List of bridges in the United States by state

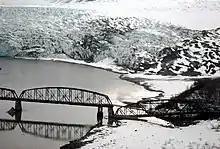
Miles Glacier Bridge, also known as Million Dollar Bridge

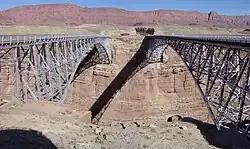
Navajo Bridge

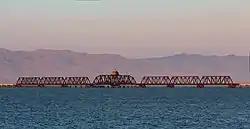
The decommissioned Dumbarton Rail Bridge in 2021.

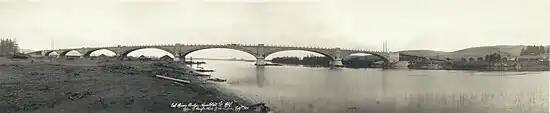
Photo of Fernbridge bridge, now the longest reinforced concrete bridge still in use, then called Eel River bridge, Humboldt County, California, United States. c. 1912.

Fernbridge (bridge), Fernbridge (near Ferndale)